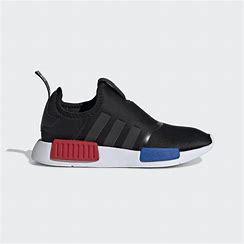
Brand: Adidas
Model: NMD 360